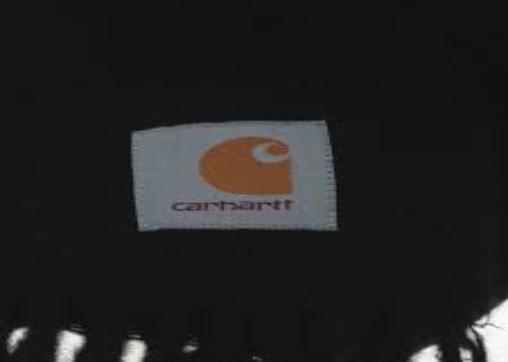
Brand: Carhartt
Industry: Clothes